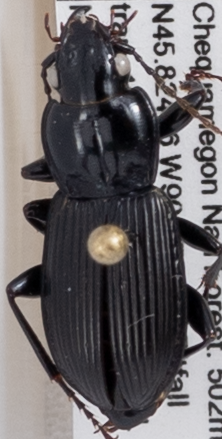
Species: Pterostichus novus
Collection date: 2021-08-10
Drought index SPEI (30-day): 1.19
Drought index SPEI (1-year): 0.212
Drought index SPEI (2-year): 1.546